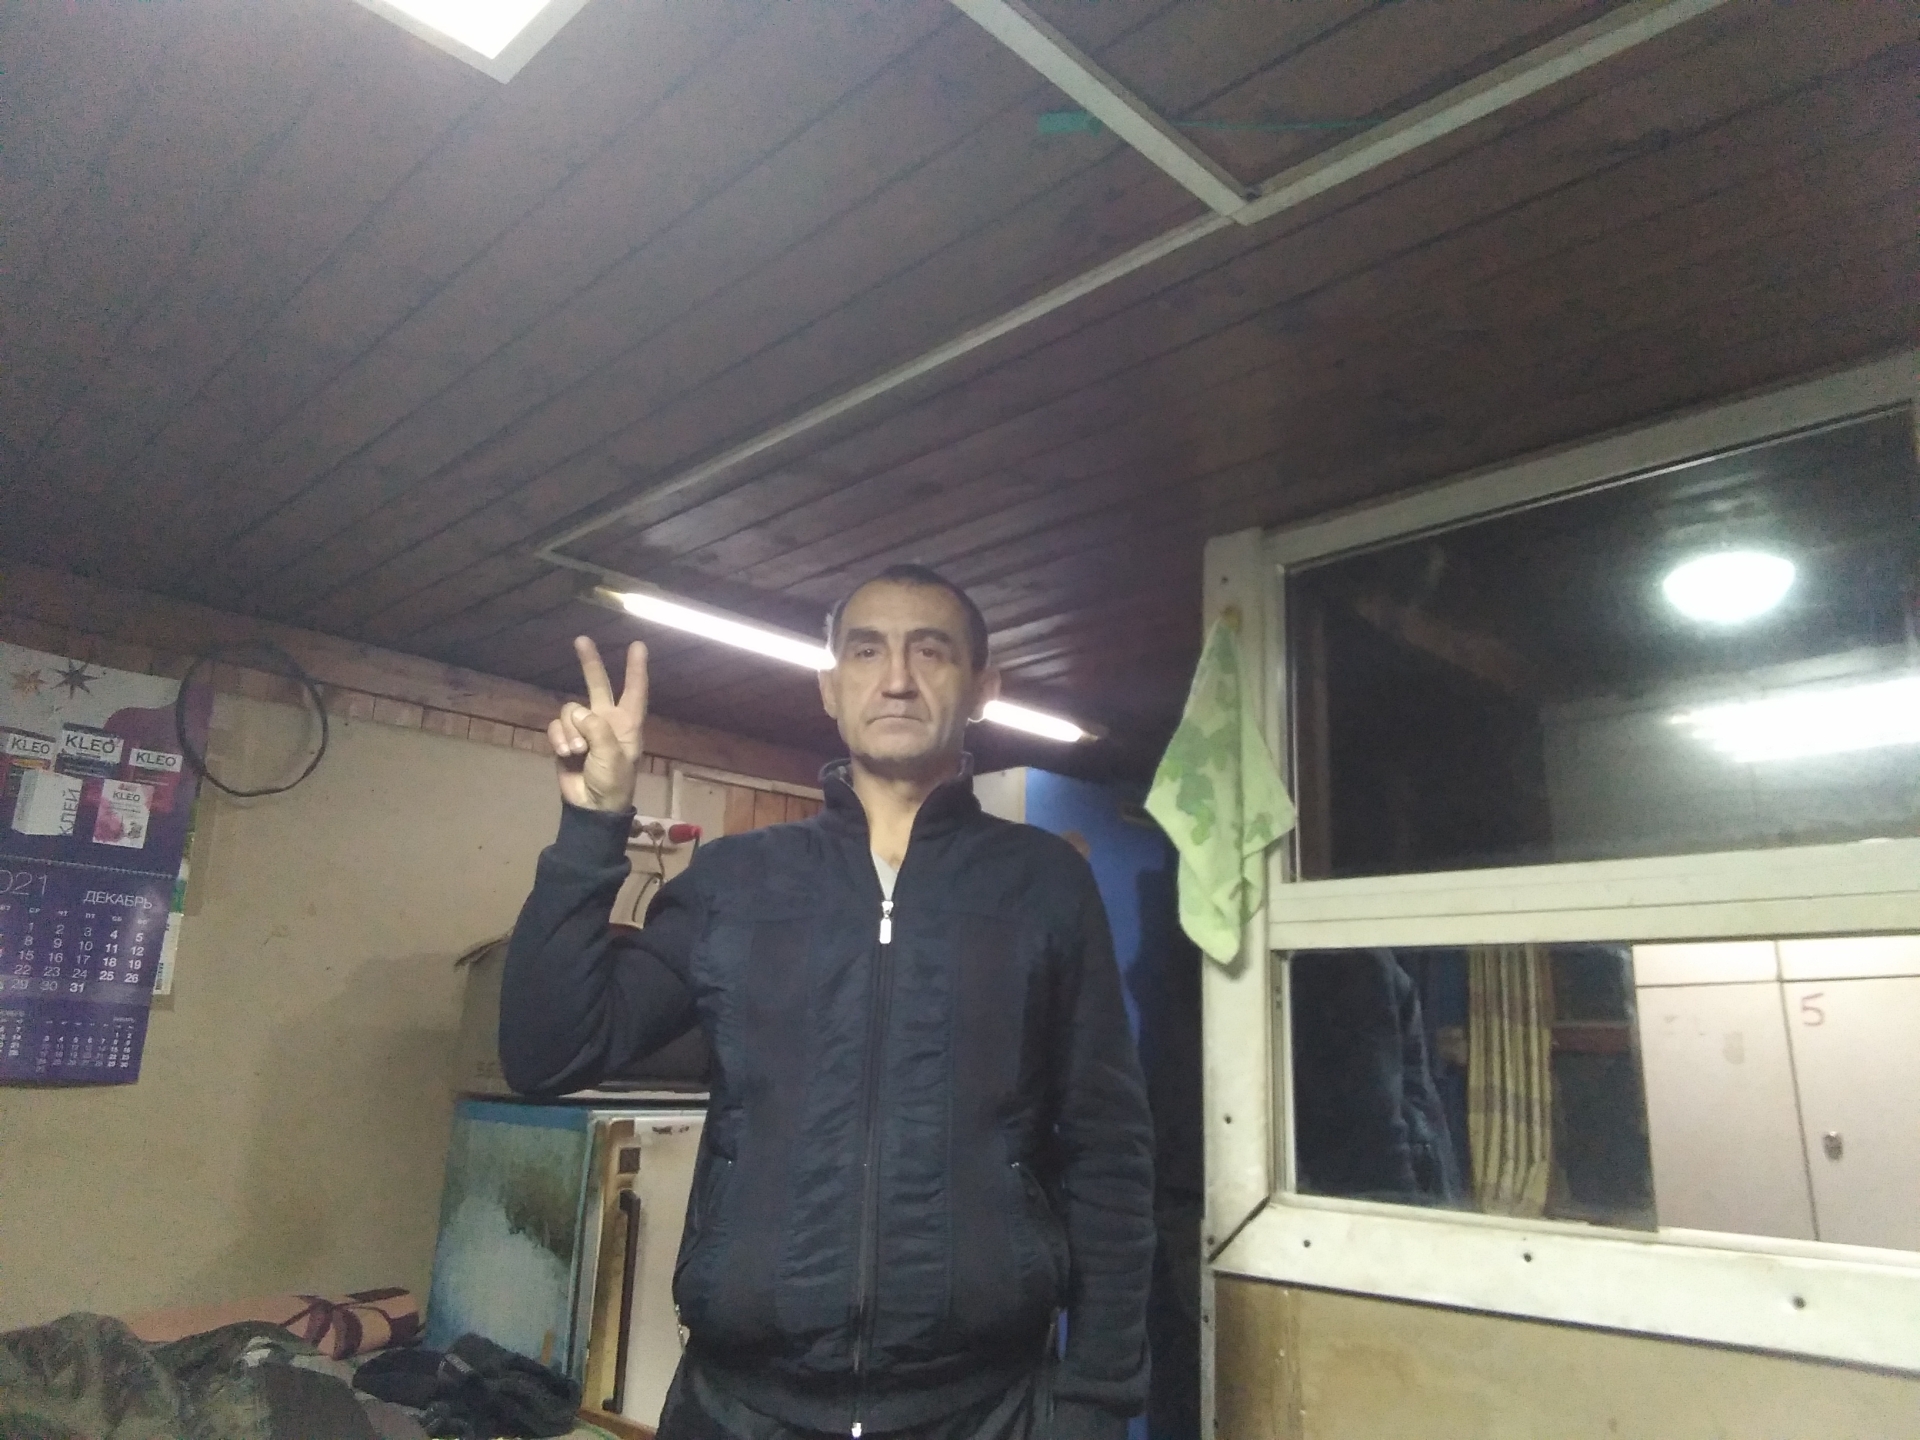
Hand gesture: peace